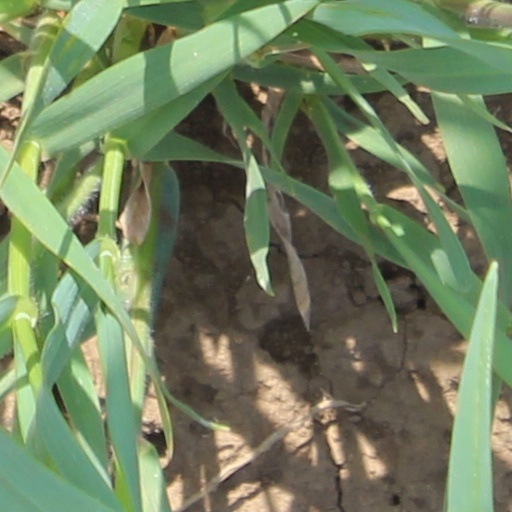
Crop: wheat